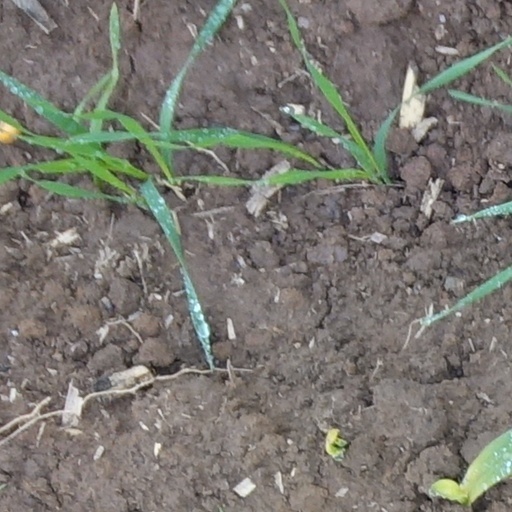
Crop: wheat